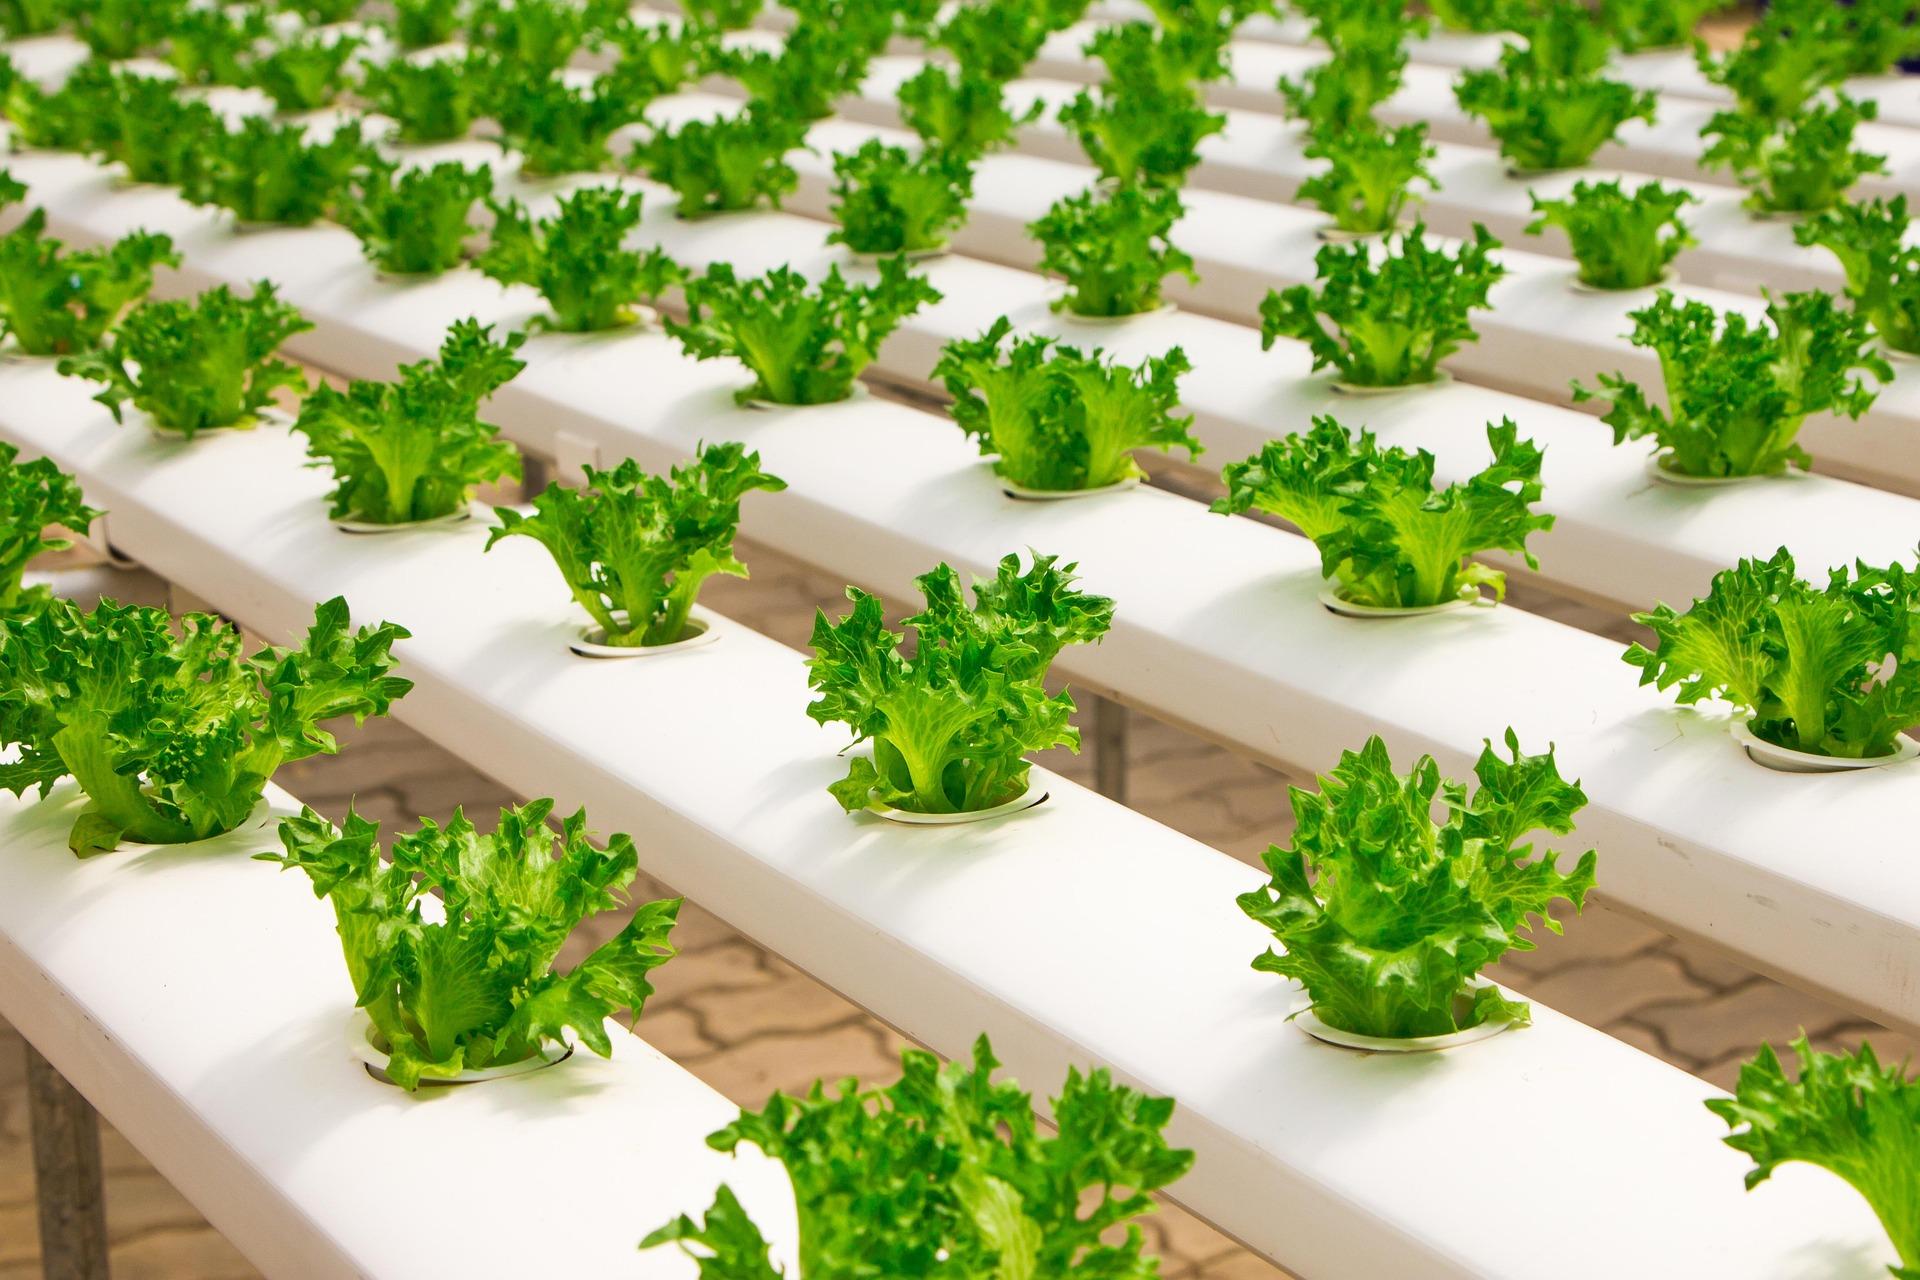
Mimea iliyonawiri inatumia kilimo cha jadi. Imepangwa kwa laini na utaratibu katika sehemu ya kiasili.